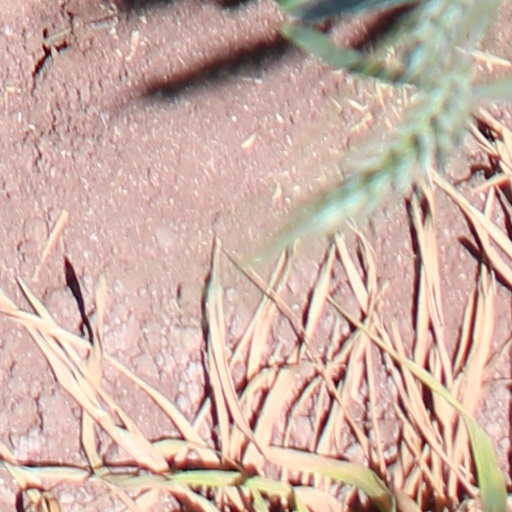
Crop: wheat